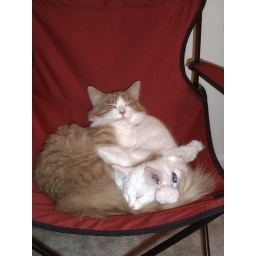
Remi and Lily sleeping in the chair 2